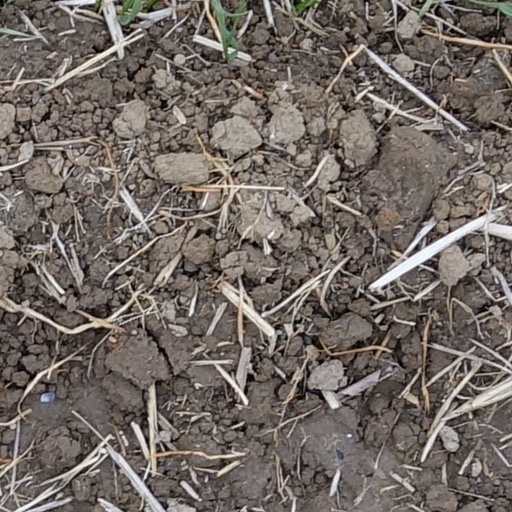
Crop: wheat